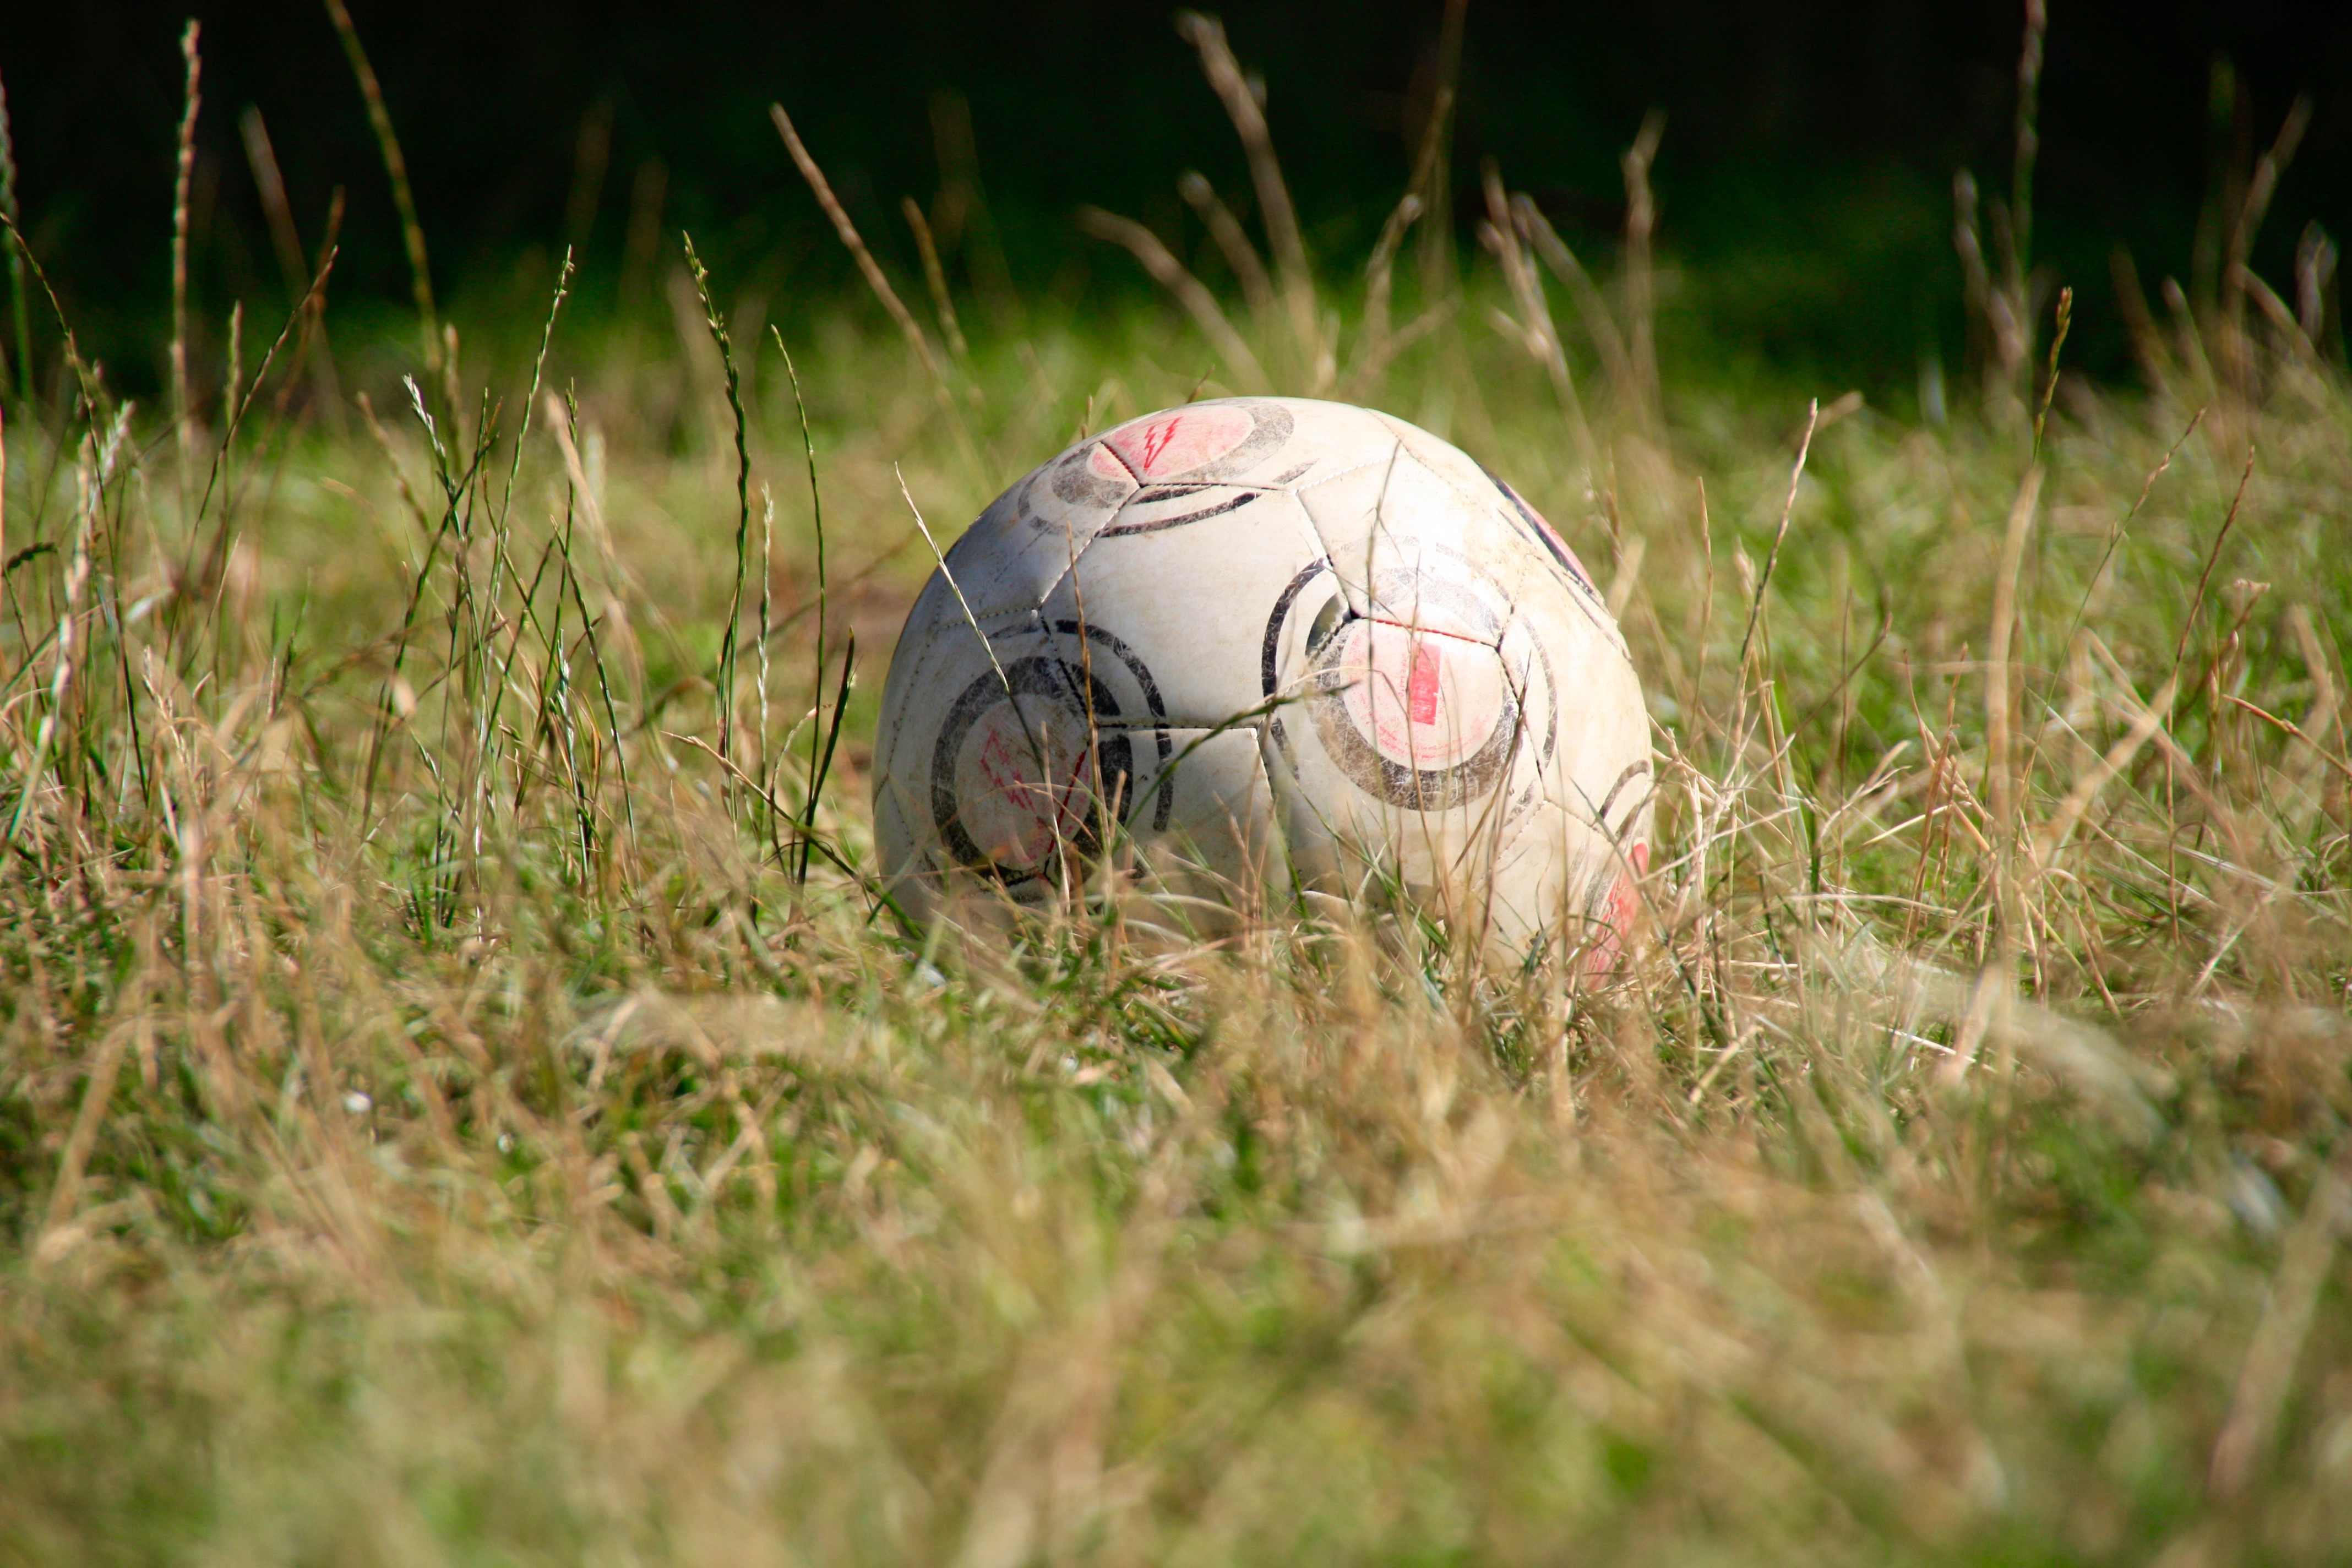
grass, lawn, meadow, green, ball